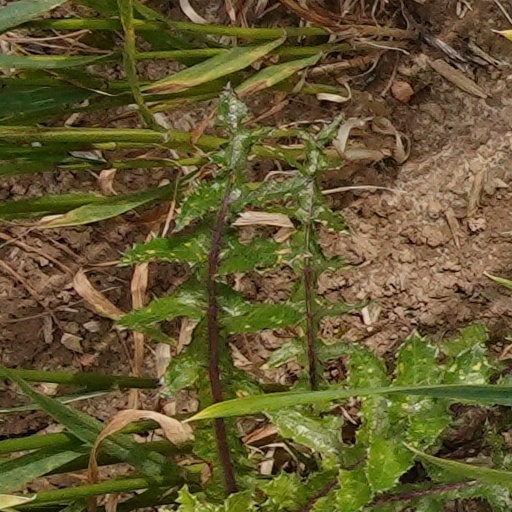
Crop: wheat